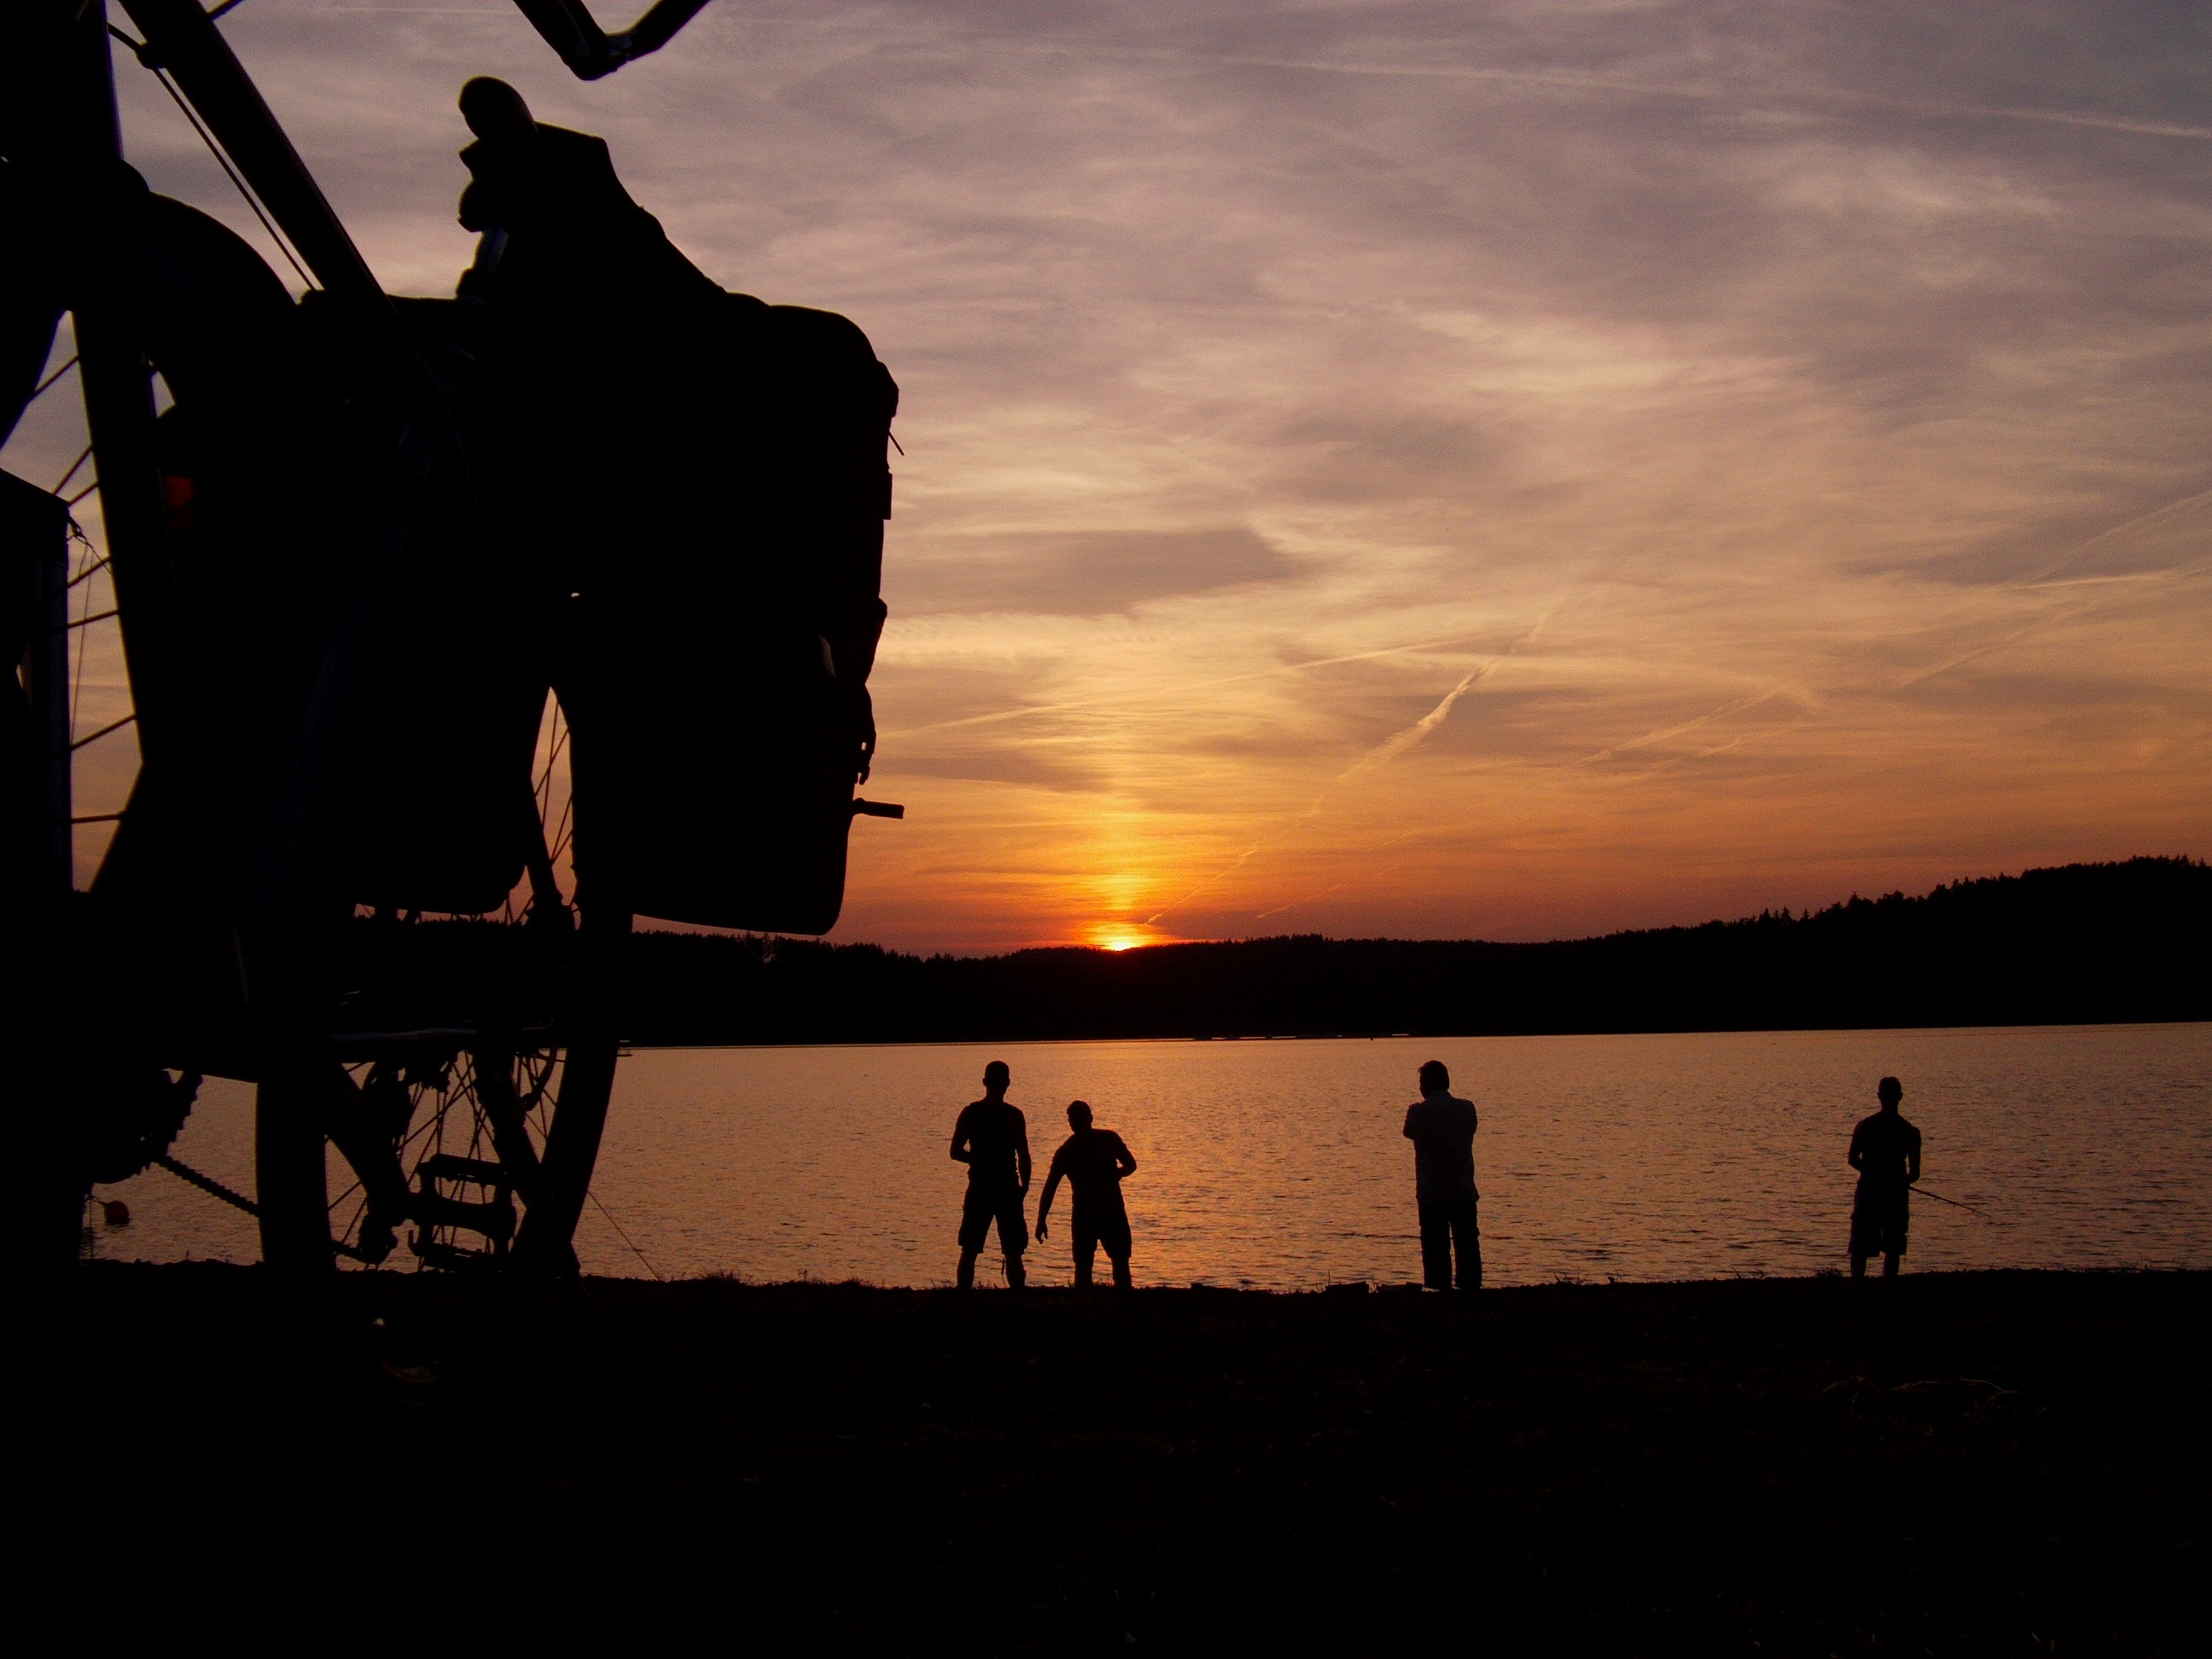
beach, sea, tree, water, ocean, horizon, silhouette, cloud, sky, sun, sunrise, sunset, sunlight, bike, vacation, dusk, evening, calm, human, reservoir, fun, evening sun, abendstimmung, afterglow, wheel travel, pack bags, hohenwartestausse